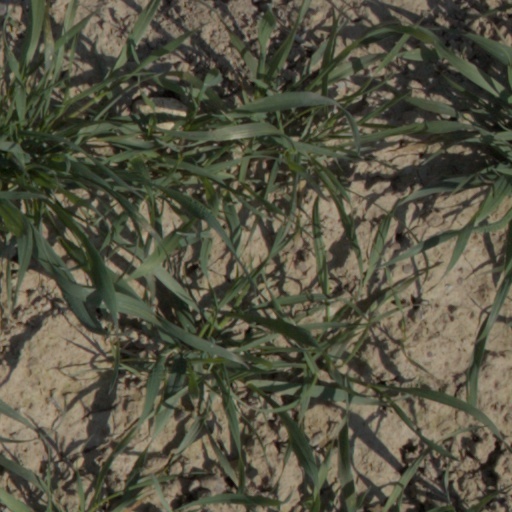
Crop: wheat